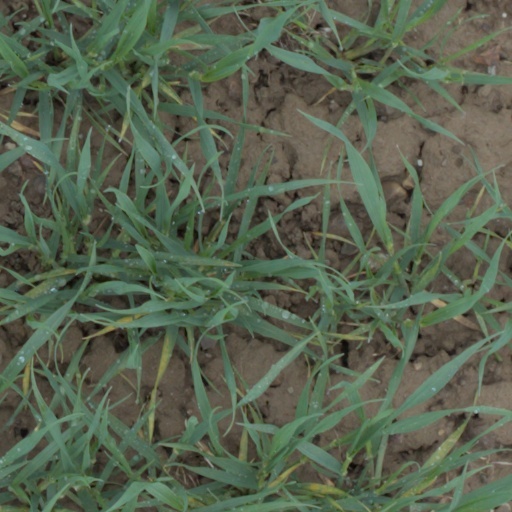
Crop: wheat